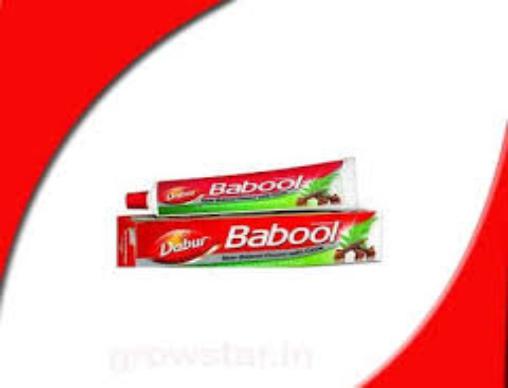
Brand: babool
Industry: Necessities